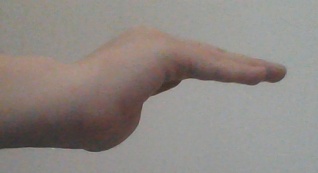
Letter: haa